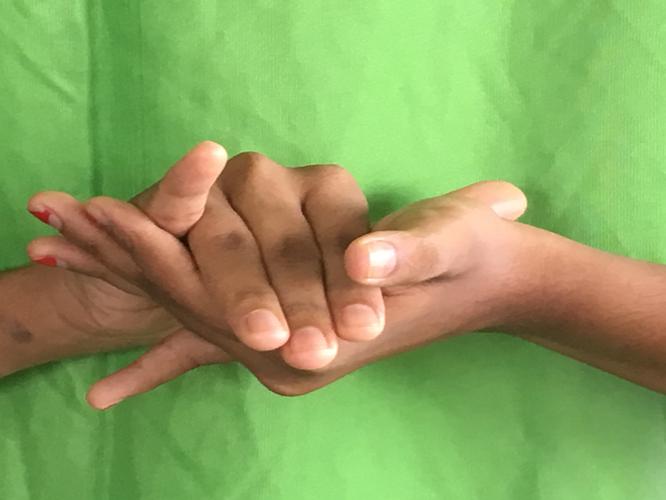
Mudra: Kurma
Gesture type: double_hand